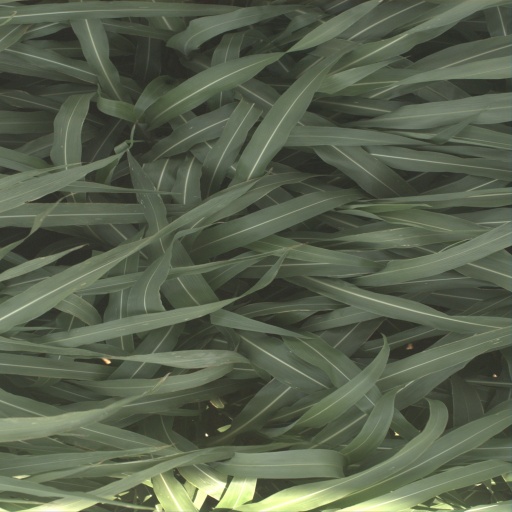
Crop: sorghum